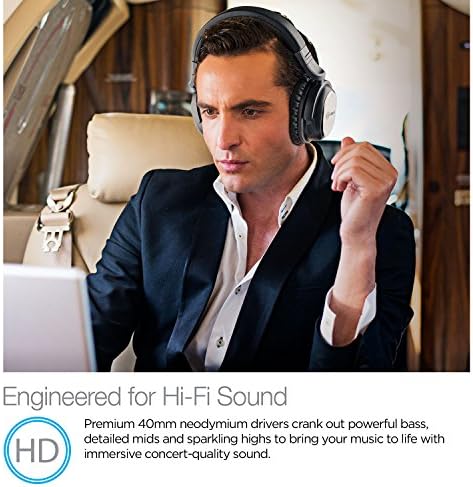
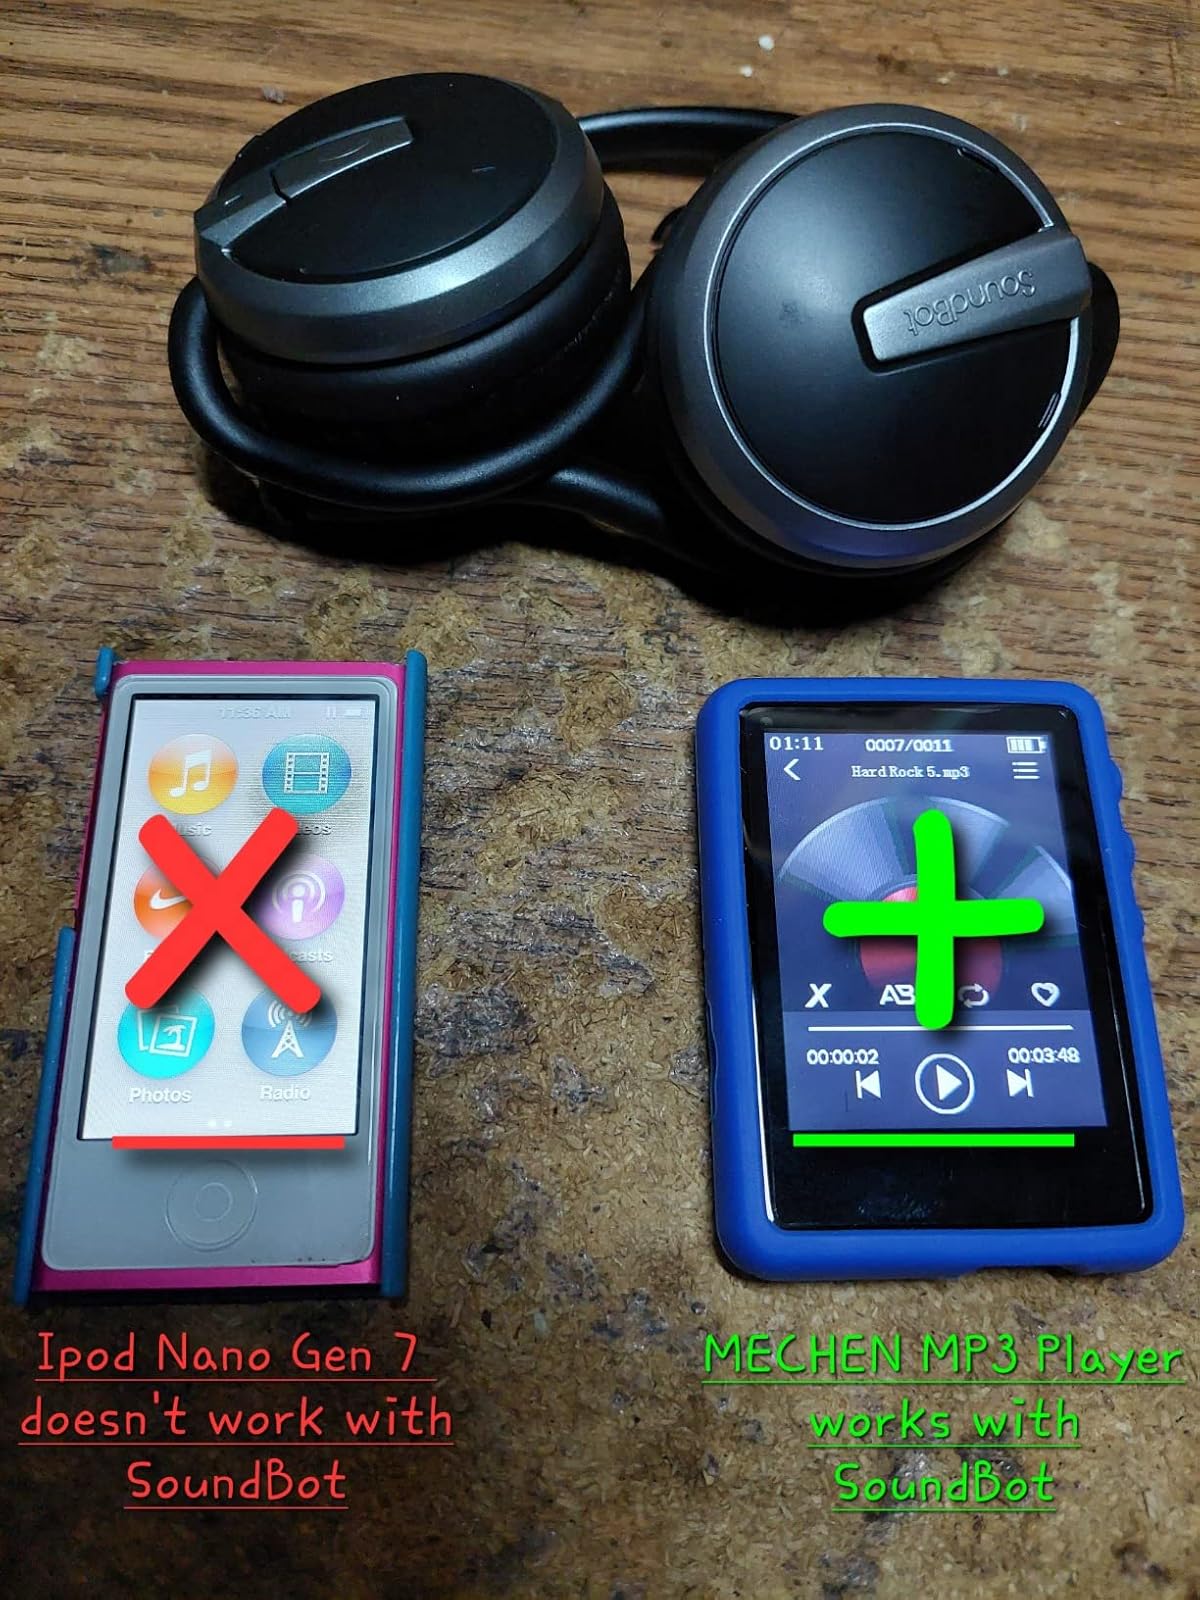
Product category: headphones
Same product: no